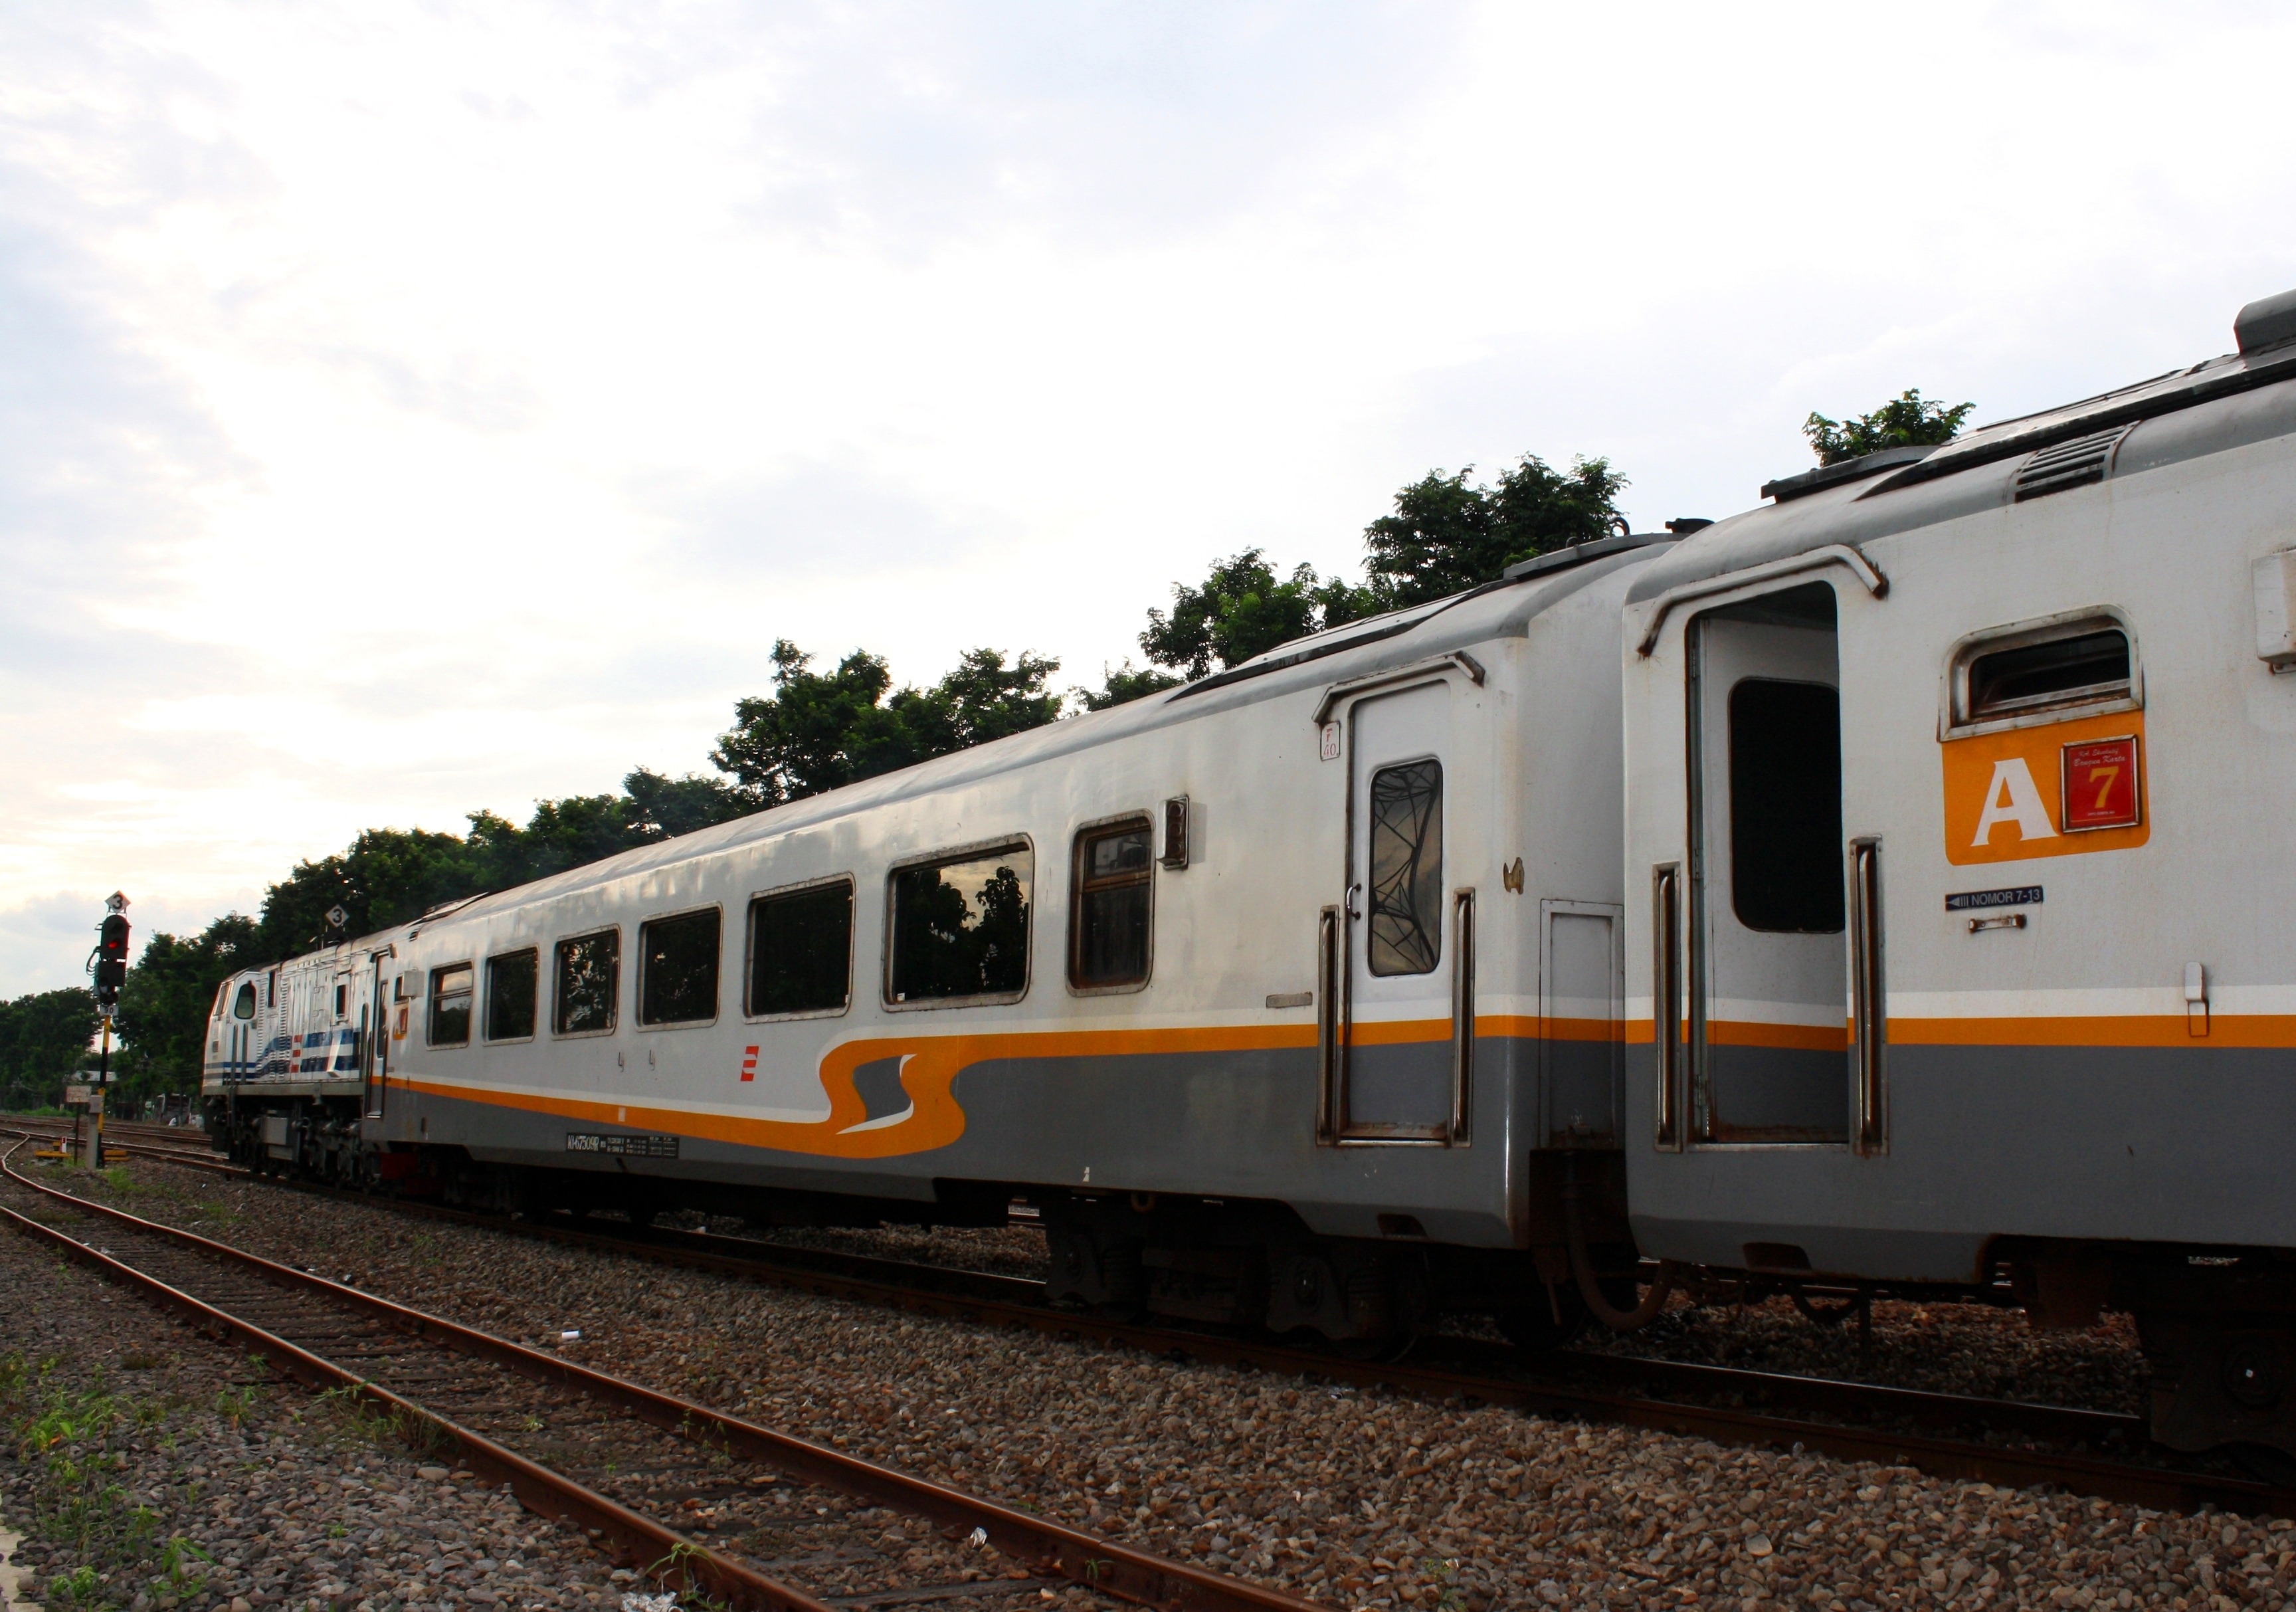
track, railway, train, transportation, transport, vehicle, public transport, locomotive, indonesia, passenger, rail transport, land vehicle, rolling stock, railroad car, passenger car, jawa timur, kereta api, bangunkarta, stasiun jombang